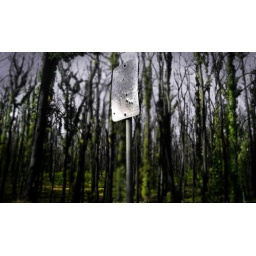
A burnt road sign found in Heathcote Junction's fire damaged area.